Stuart McLean

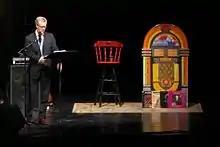
Stuart McLean on stage at the Centennial Concert Hall in Winnipeg, Manitoba

Beginning in 1998, McLean took "The Vinyl Cafe" on the road to theatres across Canada and the United States. Some stories would be repeated at multiple shows—in particular, an early story about Dave's awkward attempt to cook a turkey for Christmas dinner became one of the most famous and most frequently performed stories of McLean's career—but McLean would often perform slightly different versions of the stories to keep his audiences engaged. One episode of "The Vinyl Cafe" each year was also dedicated to the "Arthur Awards", McLean's own awards program to honour acts of kindness and community engagement by ordinary Canadians that might otherwise "go unheralded and even unnoticed".